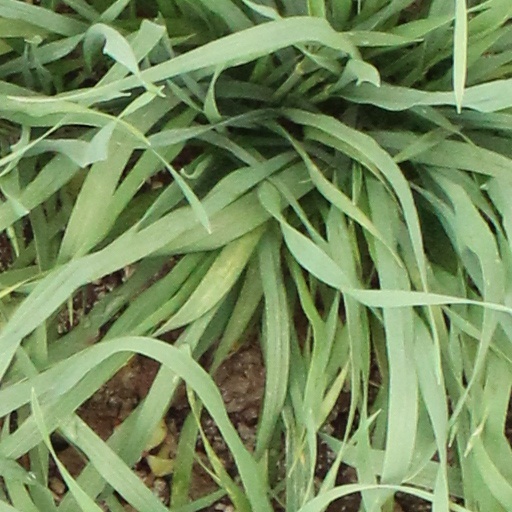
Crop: wheat